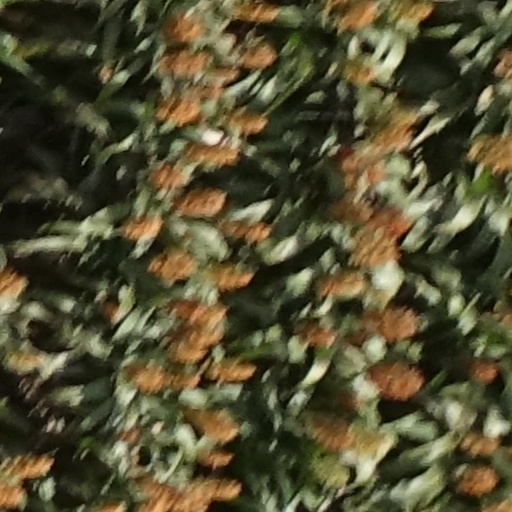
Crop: sorghum